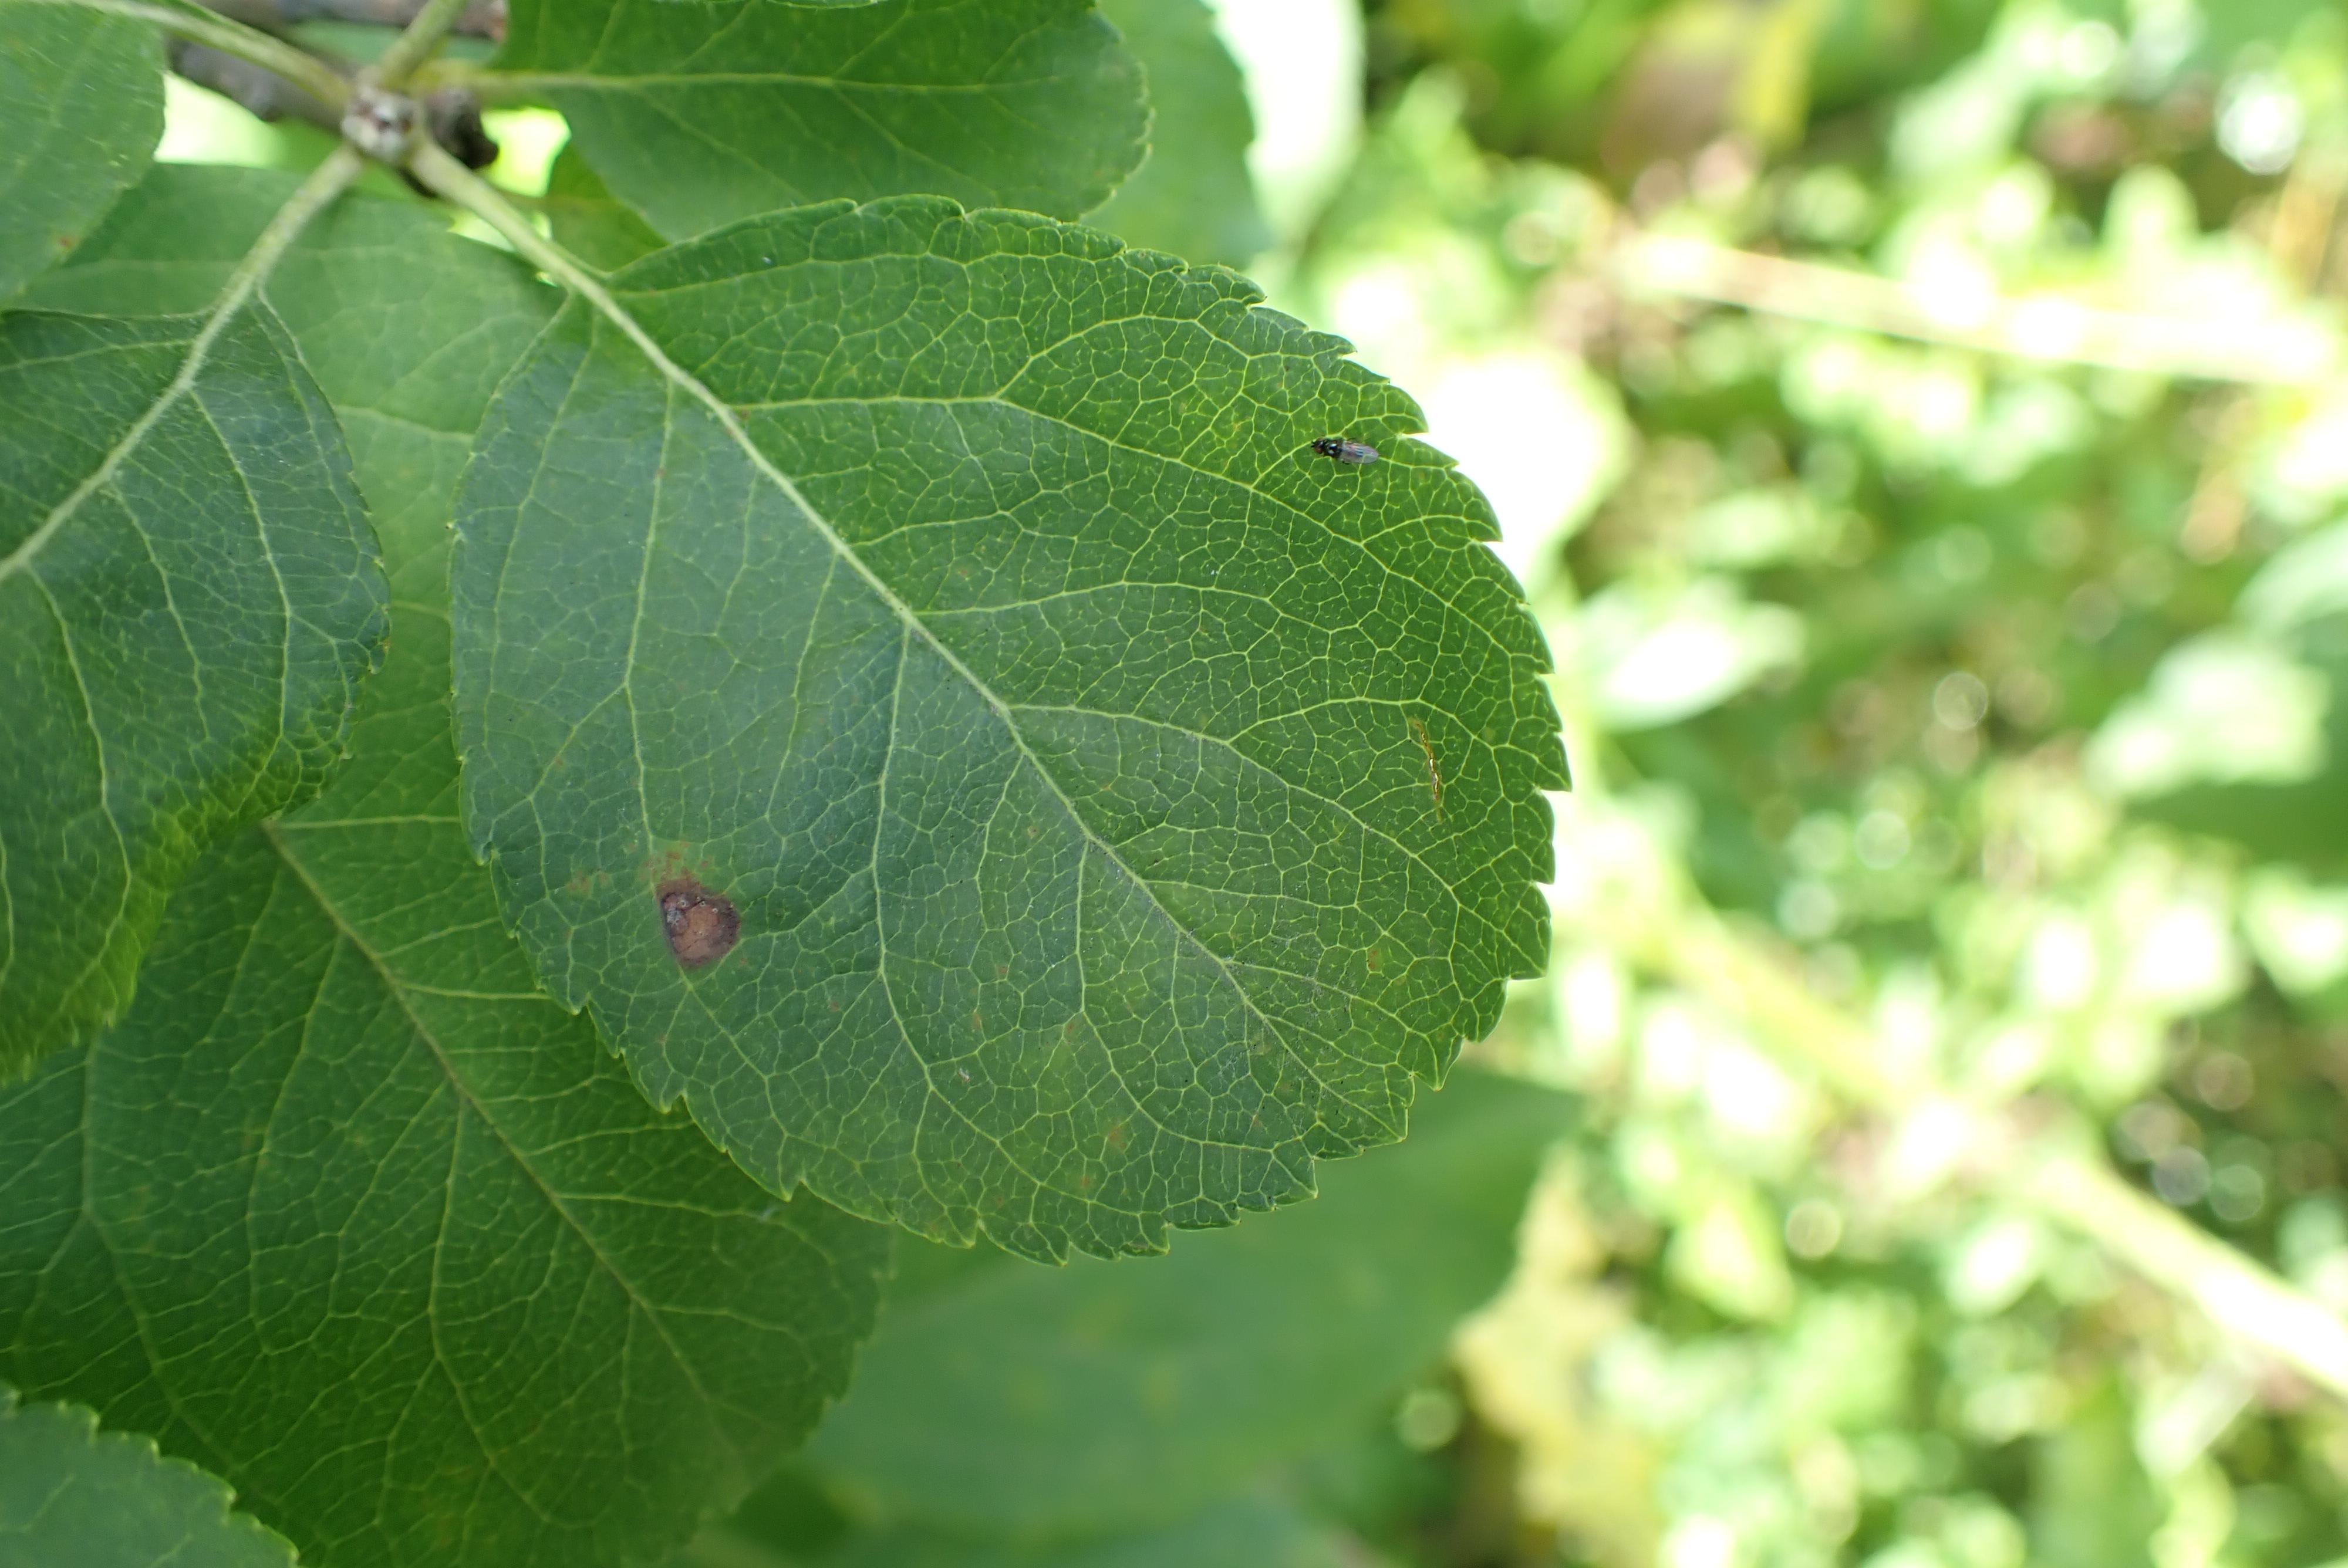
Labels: frog_eye_leaf_spot